House of Zhao

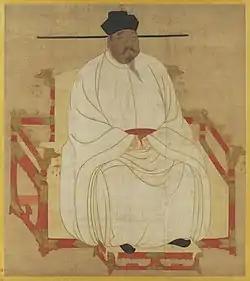
Zhao Kuangyin (Emperor Taizu) (r. 960–976)

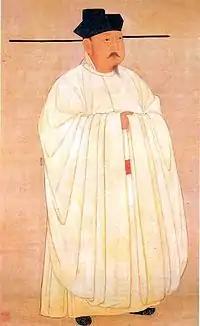
Zhao Jiong (Emperor Taizong) (r. 976–997)

The Zhao family originated from Zhuo Commandery, located near present-day Zhuozhou, Hebei Province, China, and traced its roots back to the Spring and Autumn period (roughly 771–476 BCE). The founder of the Song Empire, Zhao Kuangyin, was born to a military family. His father, Zhao Hongyin was a general in Zhuo Commandery who later moved to Luoyang with his family. Zhao Kuangyin also had an elder brother Zhao Guangji, two younger brothers Zhao Kuangyi and Zhao Guangmei, and two younger sisters.